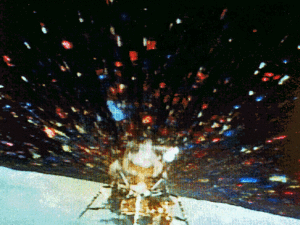
Apollo 16: décollage du Lem de la surface lunaire. Source: NASA
Apollo 16 est une mission habitée du programme Apollo ayant eu lieu du 16 au 27 avril 1972 et au cours de laquelle deux des membres de l'équipage se sont posés sur la Lune et ont exploré la zone située près de leur site d'atterrissage. Il s'agit de la dixième mission Apollo ainsi que la cinquième et avant-dernière comprenant un séjour sur la Lune. Apollo 16 est la première mission à se poser sur de hauts plateaux lunaires, en l’occurrence dans la région du cratère Descartes. Il s'agit également de la seconde mission Apollo de type J, qui se caractérise par des objectifs scientifiques étendus et un séjour sur la surface lunaire prolongé à trois jours grâce à une version évoluée du module lunaire. L'équipage d'Apollo 16 est composé de John Young, commandant, de Charles Duke copilote du module lunaire et de Ken Mattingly pilote du module de commande. Lancé depuis le centre spatial Kennedy en Floride le 16 avril 1972 à 17h54 TU, le vaisseau Apollo amerrit le 27 avril à 19h45 TU après un séjour dans l'espace de 11 jours, 1 heure et 15 minutes.